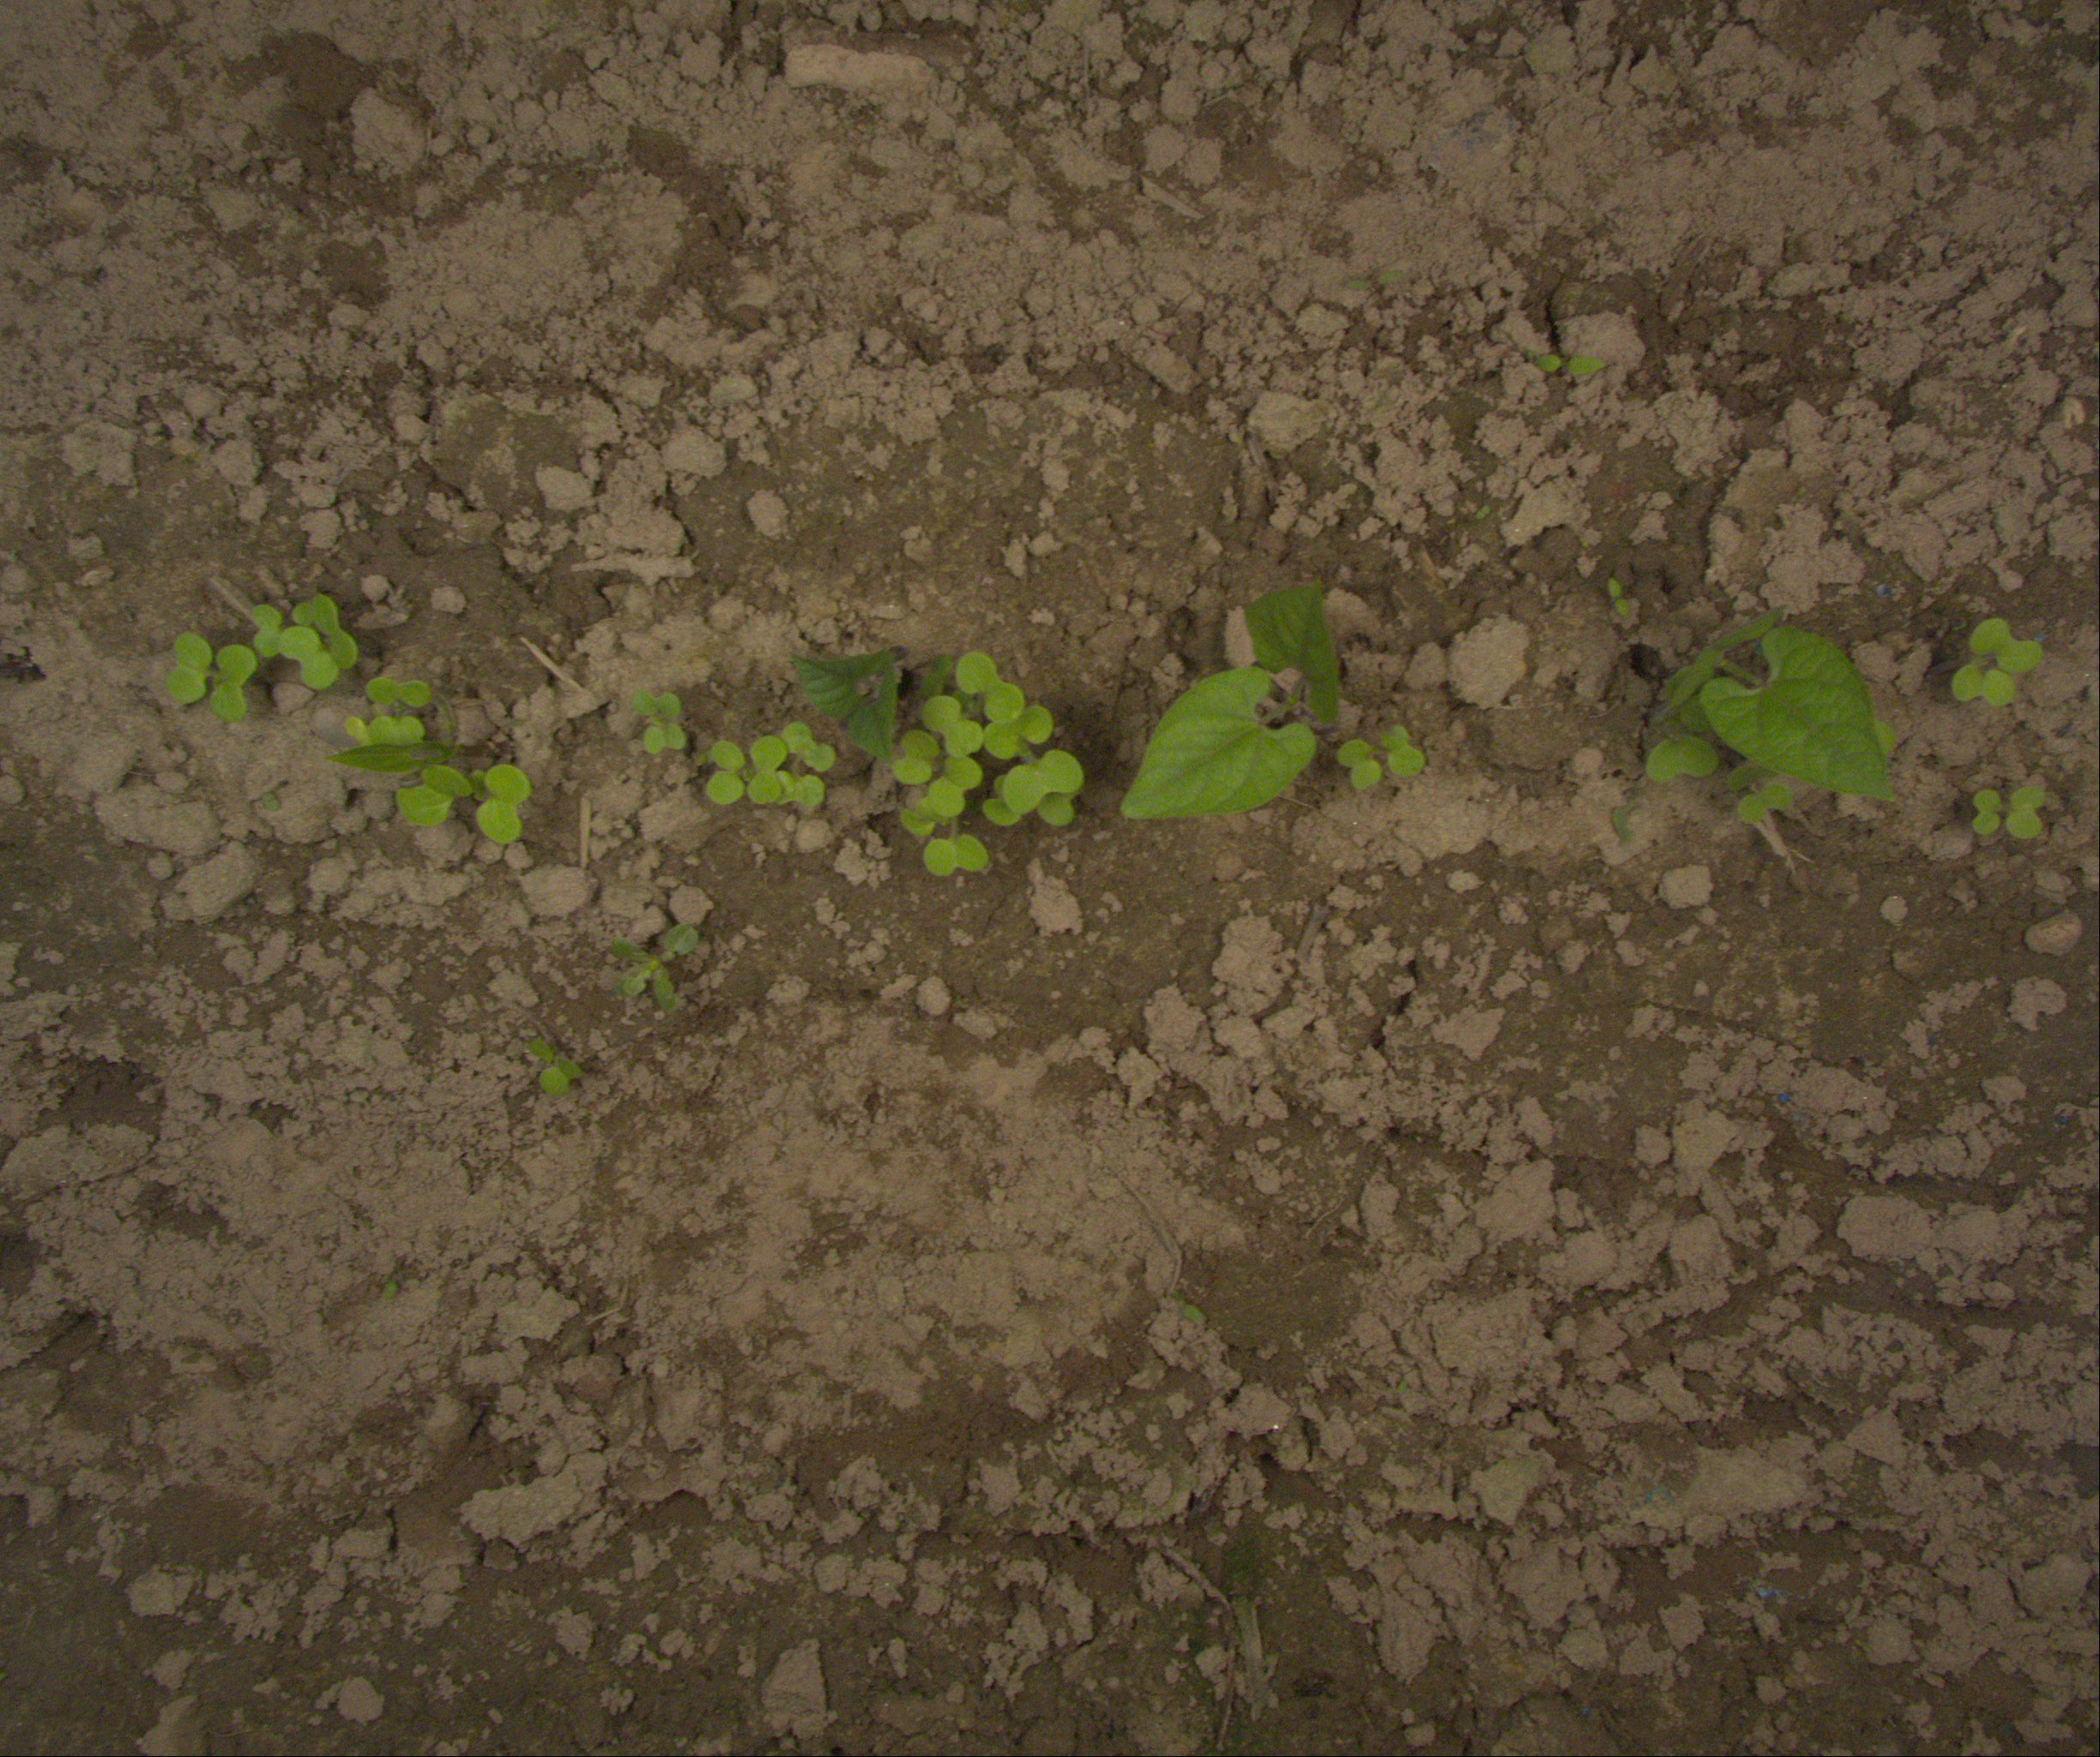
Crop: bean
Objects: bean, bean, bean, bean, stem_bean, stem_bean, stem_bean, stem_bean